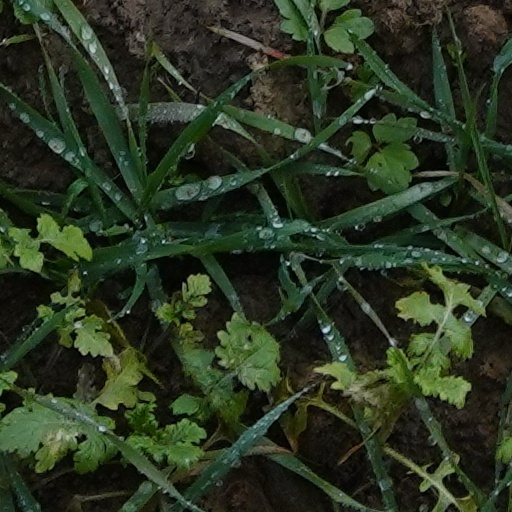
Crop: wheat